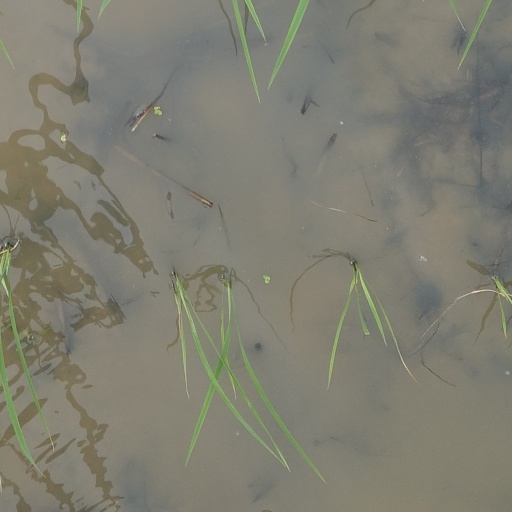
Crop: rice